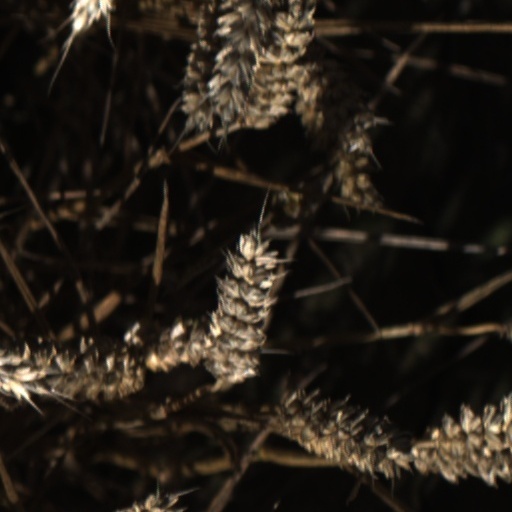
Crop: wheat